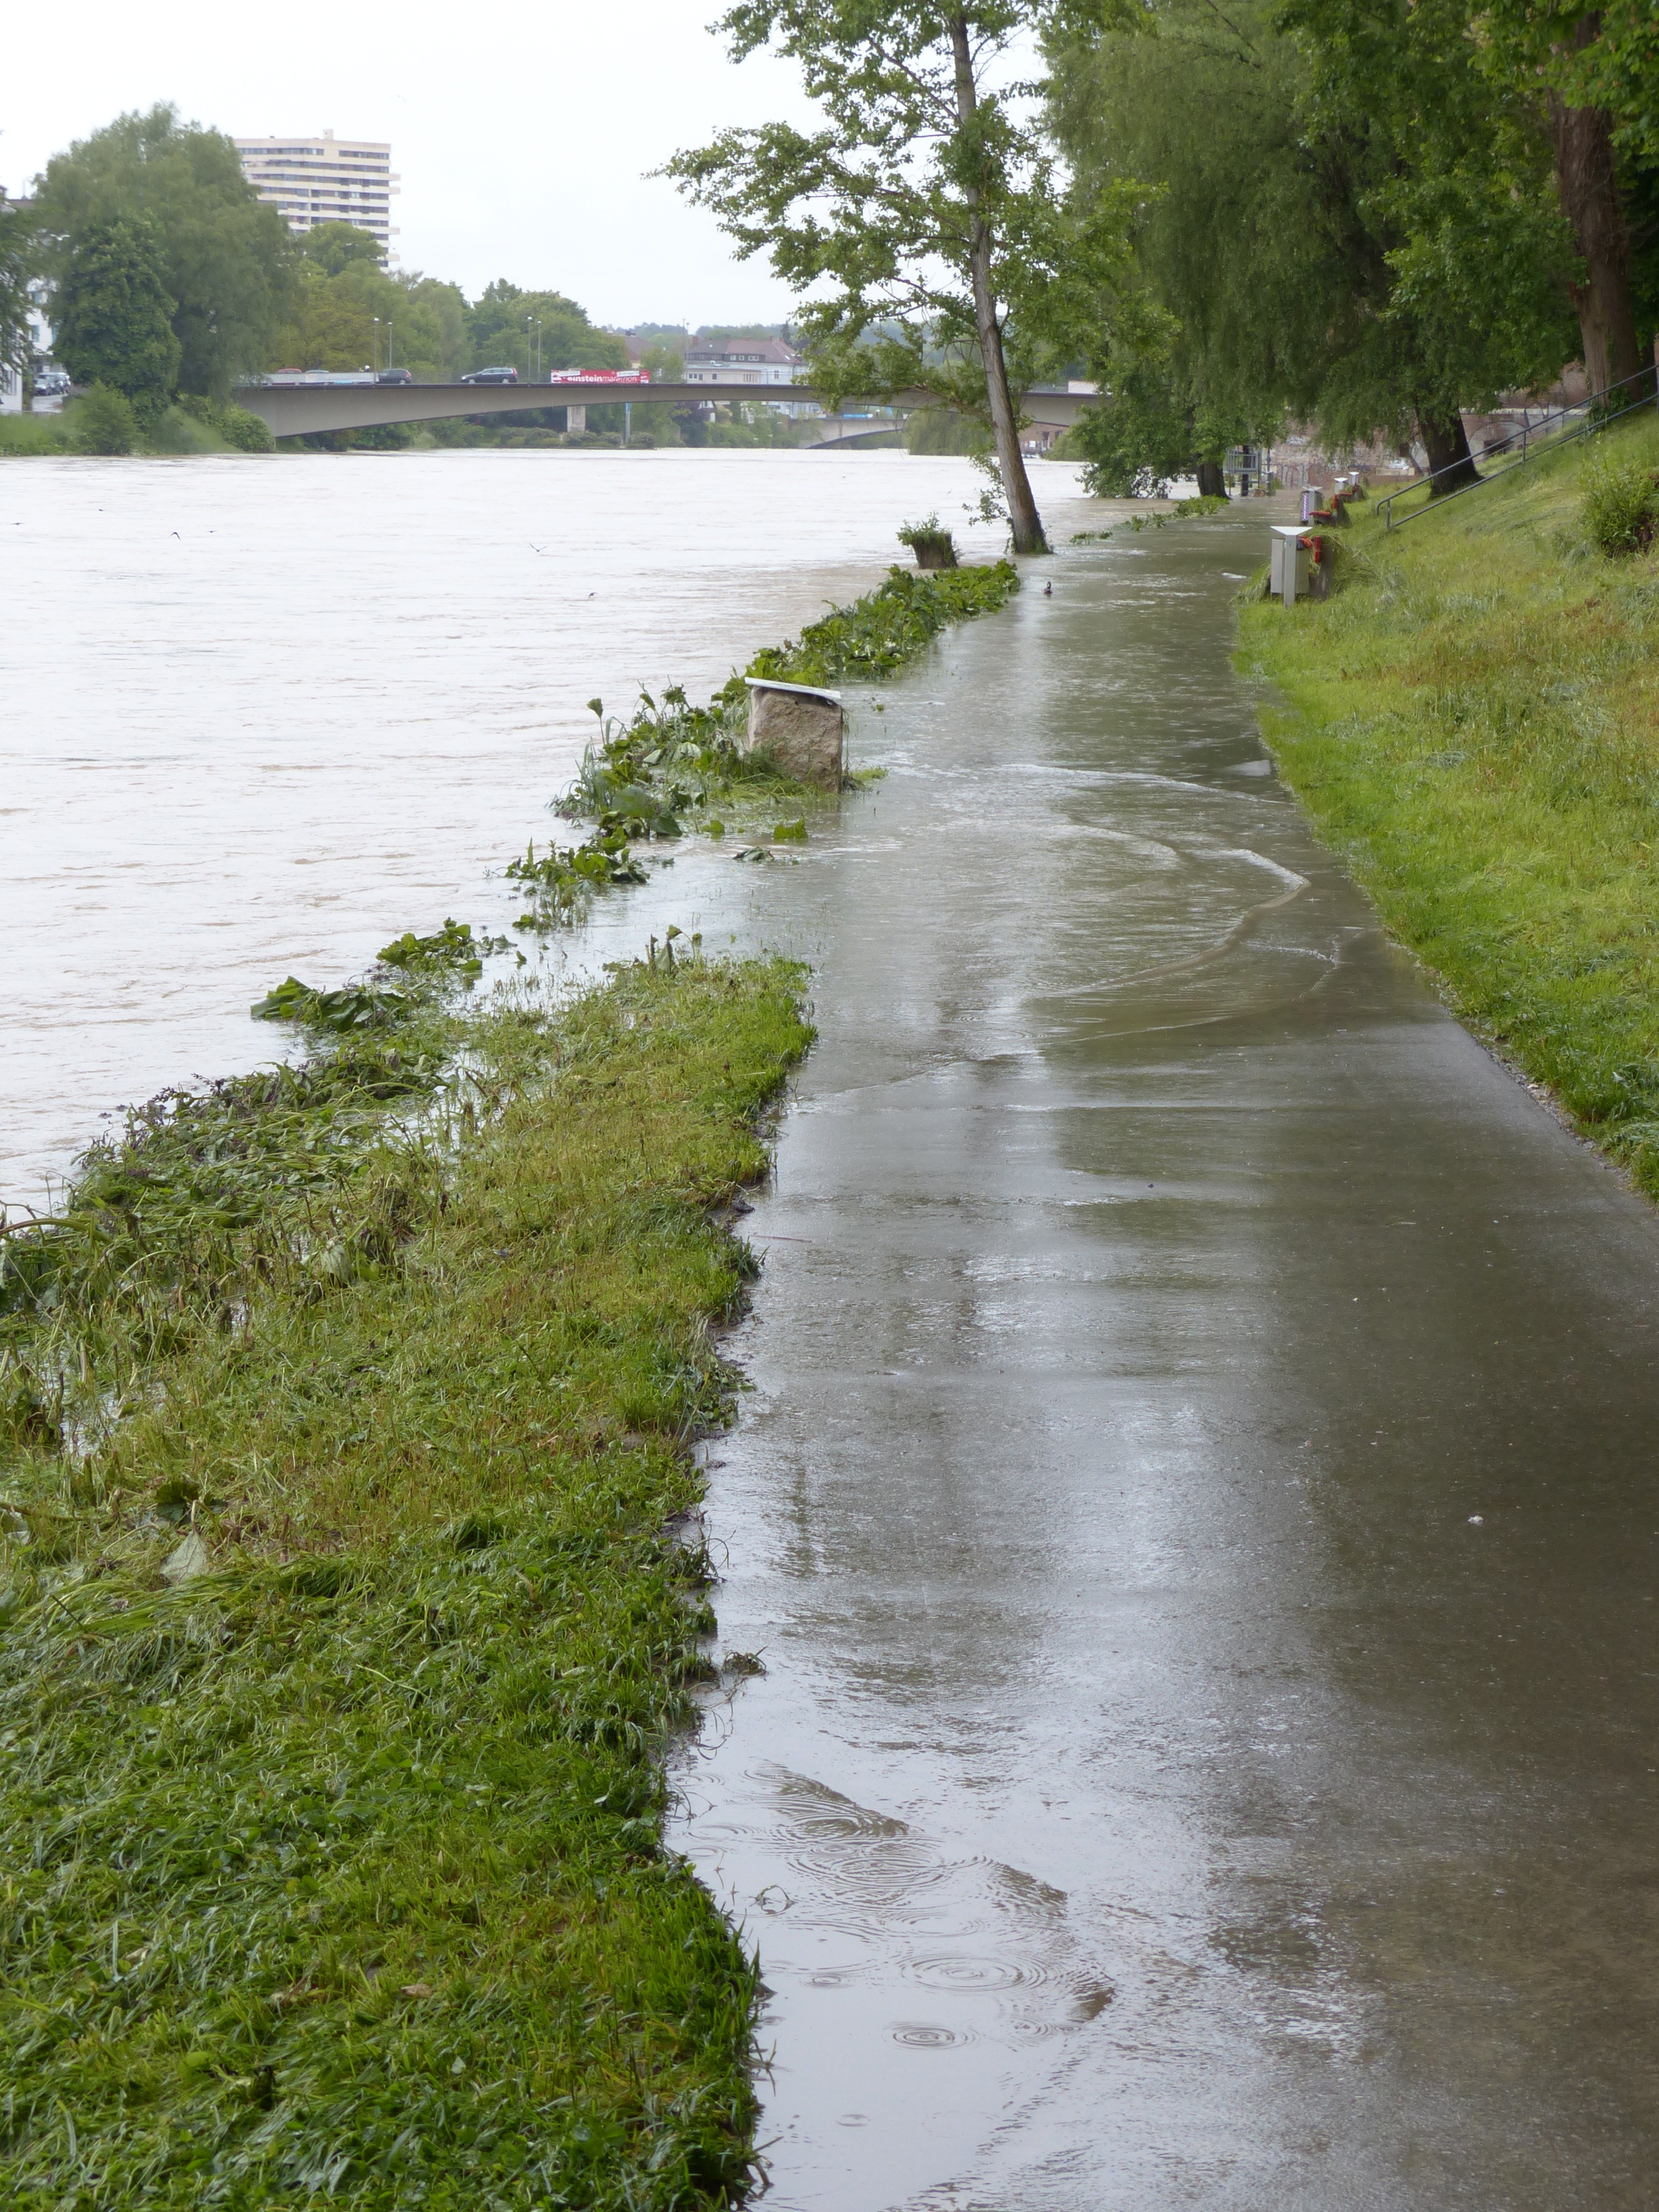
water, rain, wet, city, peak, river, village, stream, flood, storm, soil, waterway, danube, homes, floodplain, disaster, flooding, riverside, watercourse, ulm, precipitate, force of nature, rainy weather, slurry, climate change, water level, cloudiness, trueb, civil protection, high water, flood disaster, flood of the century